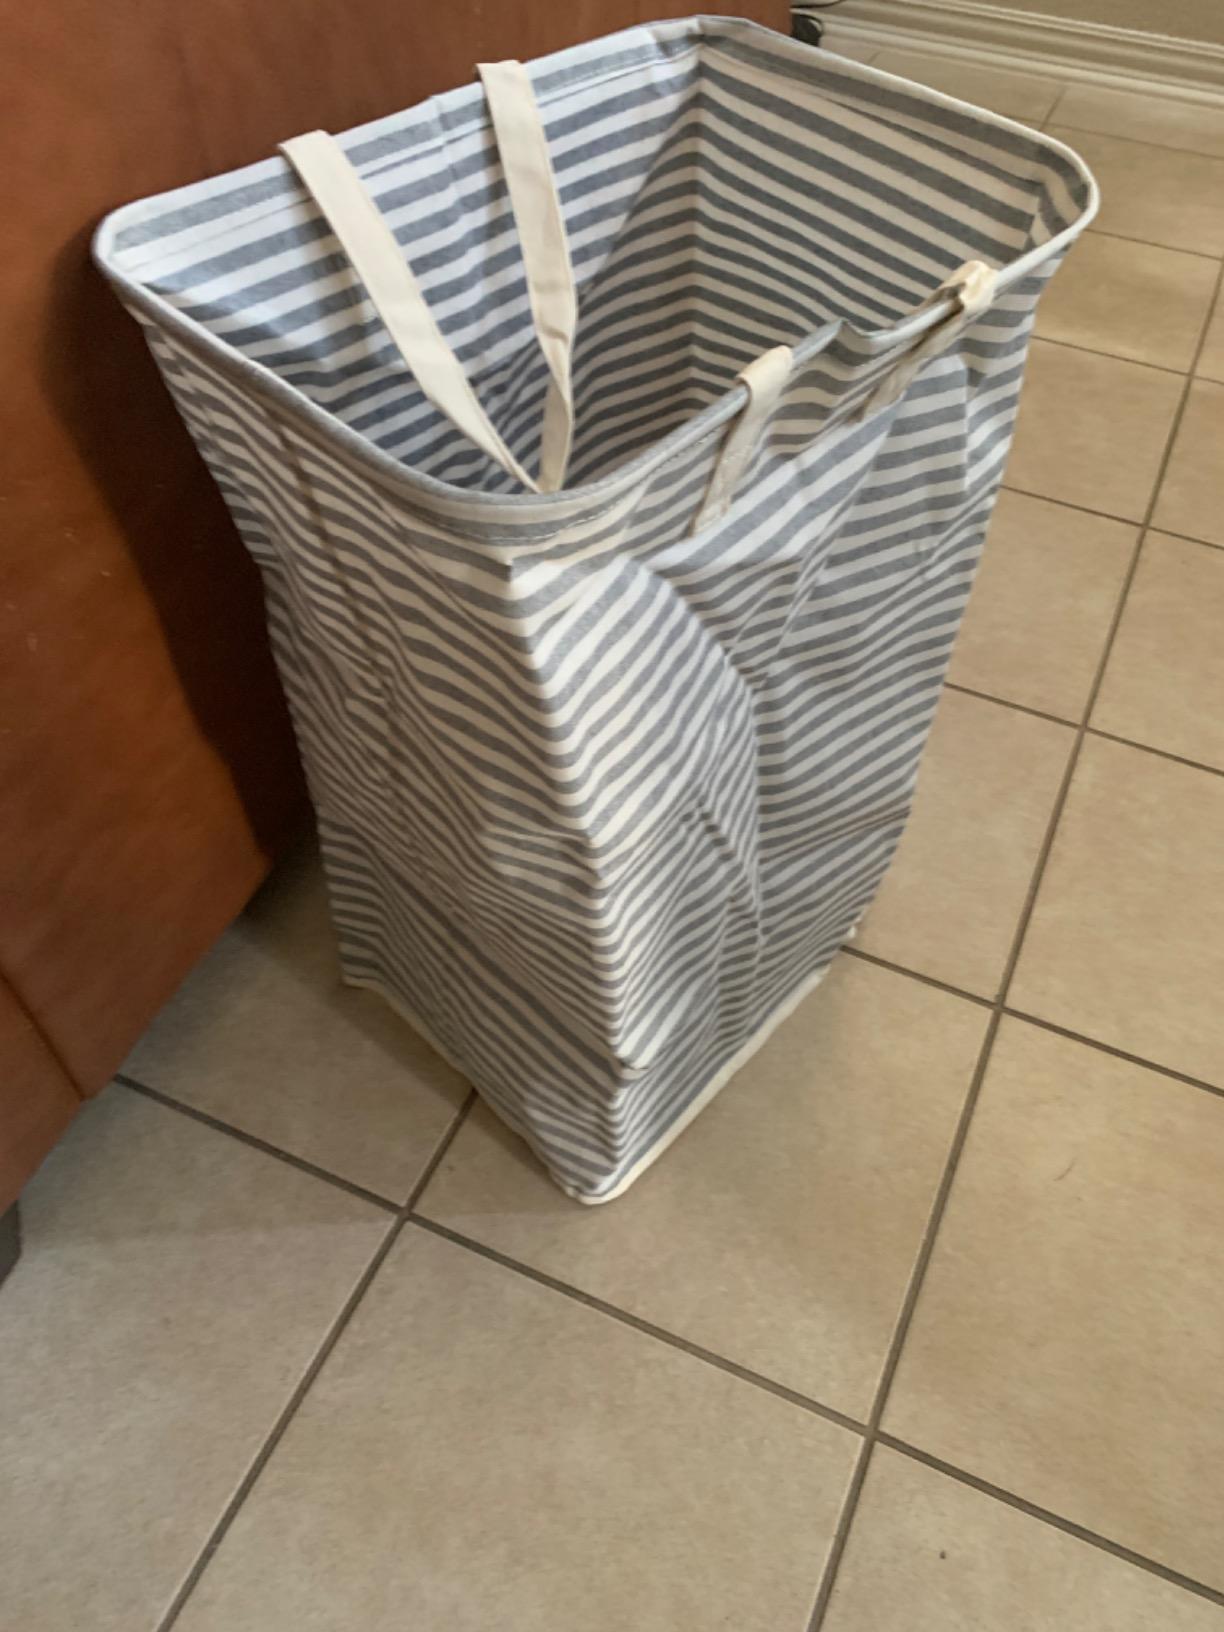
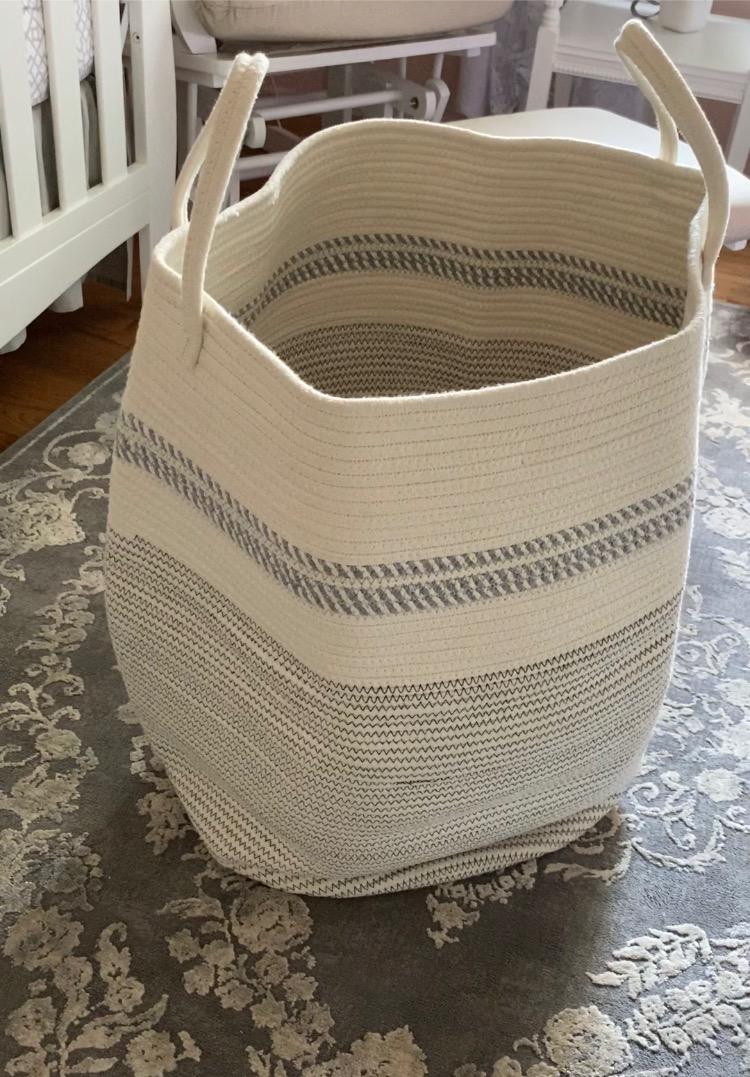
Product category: items_hamper
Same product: no